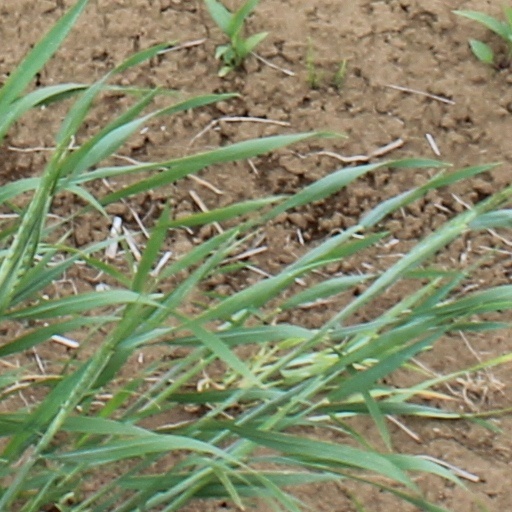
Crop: wheat